Fort Glanville Conservation Park

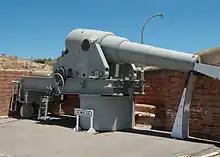
10 inch 20 ton RML gun on a reconstructed carriage. Barbette protected loading system to the right

The fort's main armament were the two RML 10 inch 20 ton guns—Numbers 3470 and 3472. They were manufactured in 1879 by WG Armstrong and Company and originally used the Armstrong protected barbette loading system. They were made to the 1878 pattern and supplied on traversing slides. The guns have a calibre, a range of with a muzzle velocity of and are capable of penetrating of iron at .